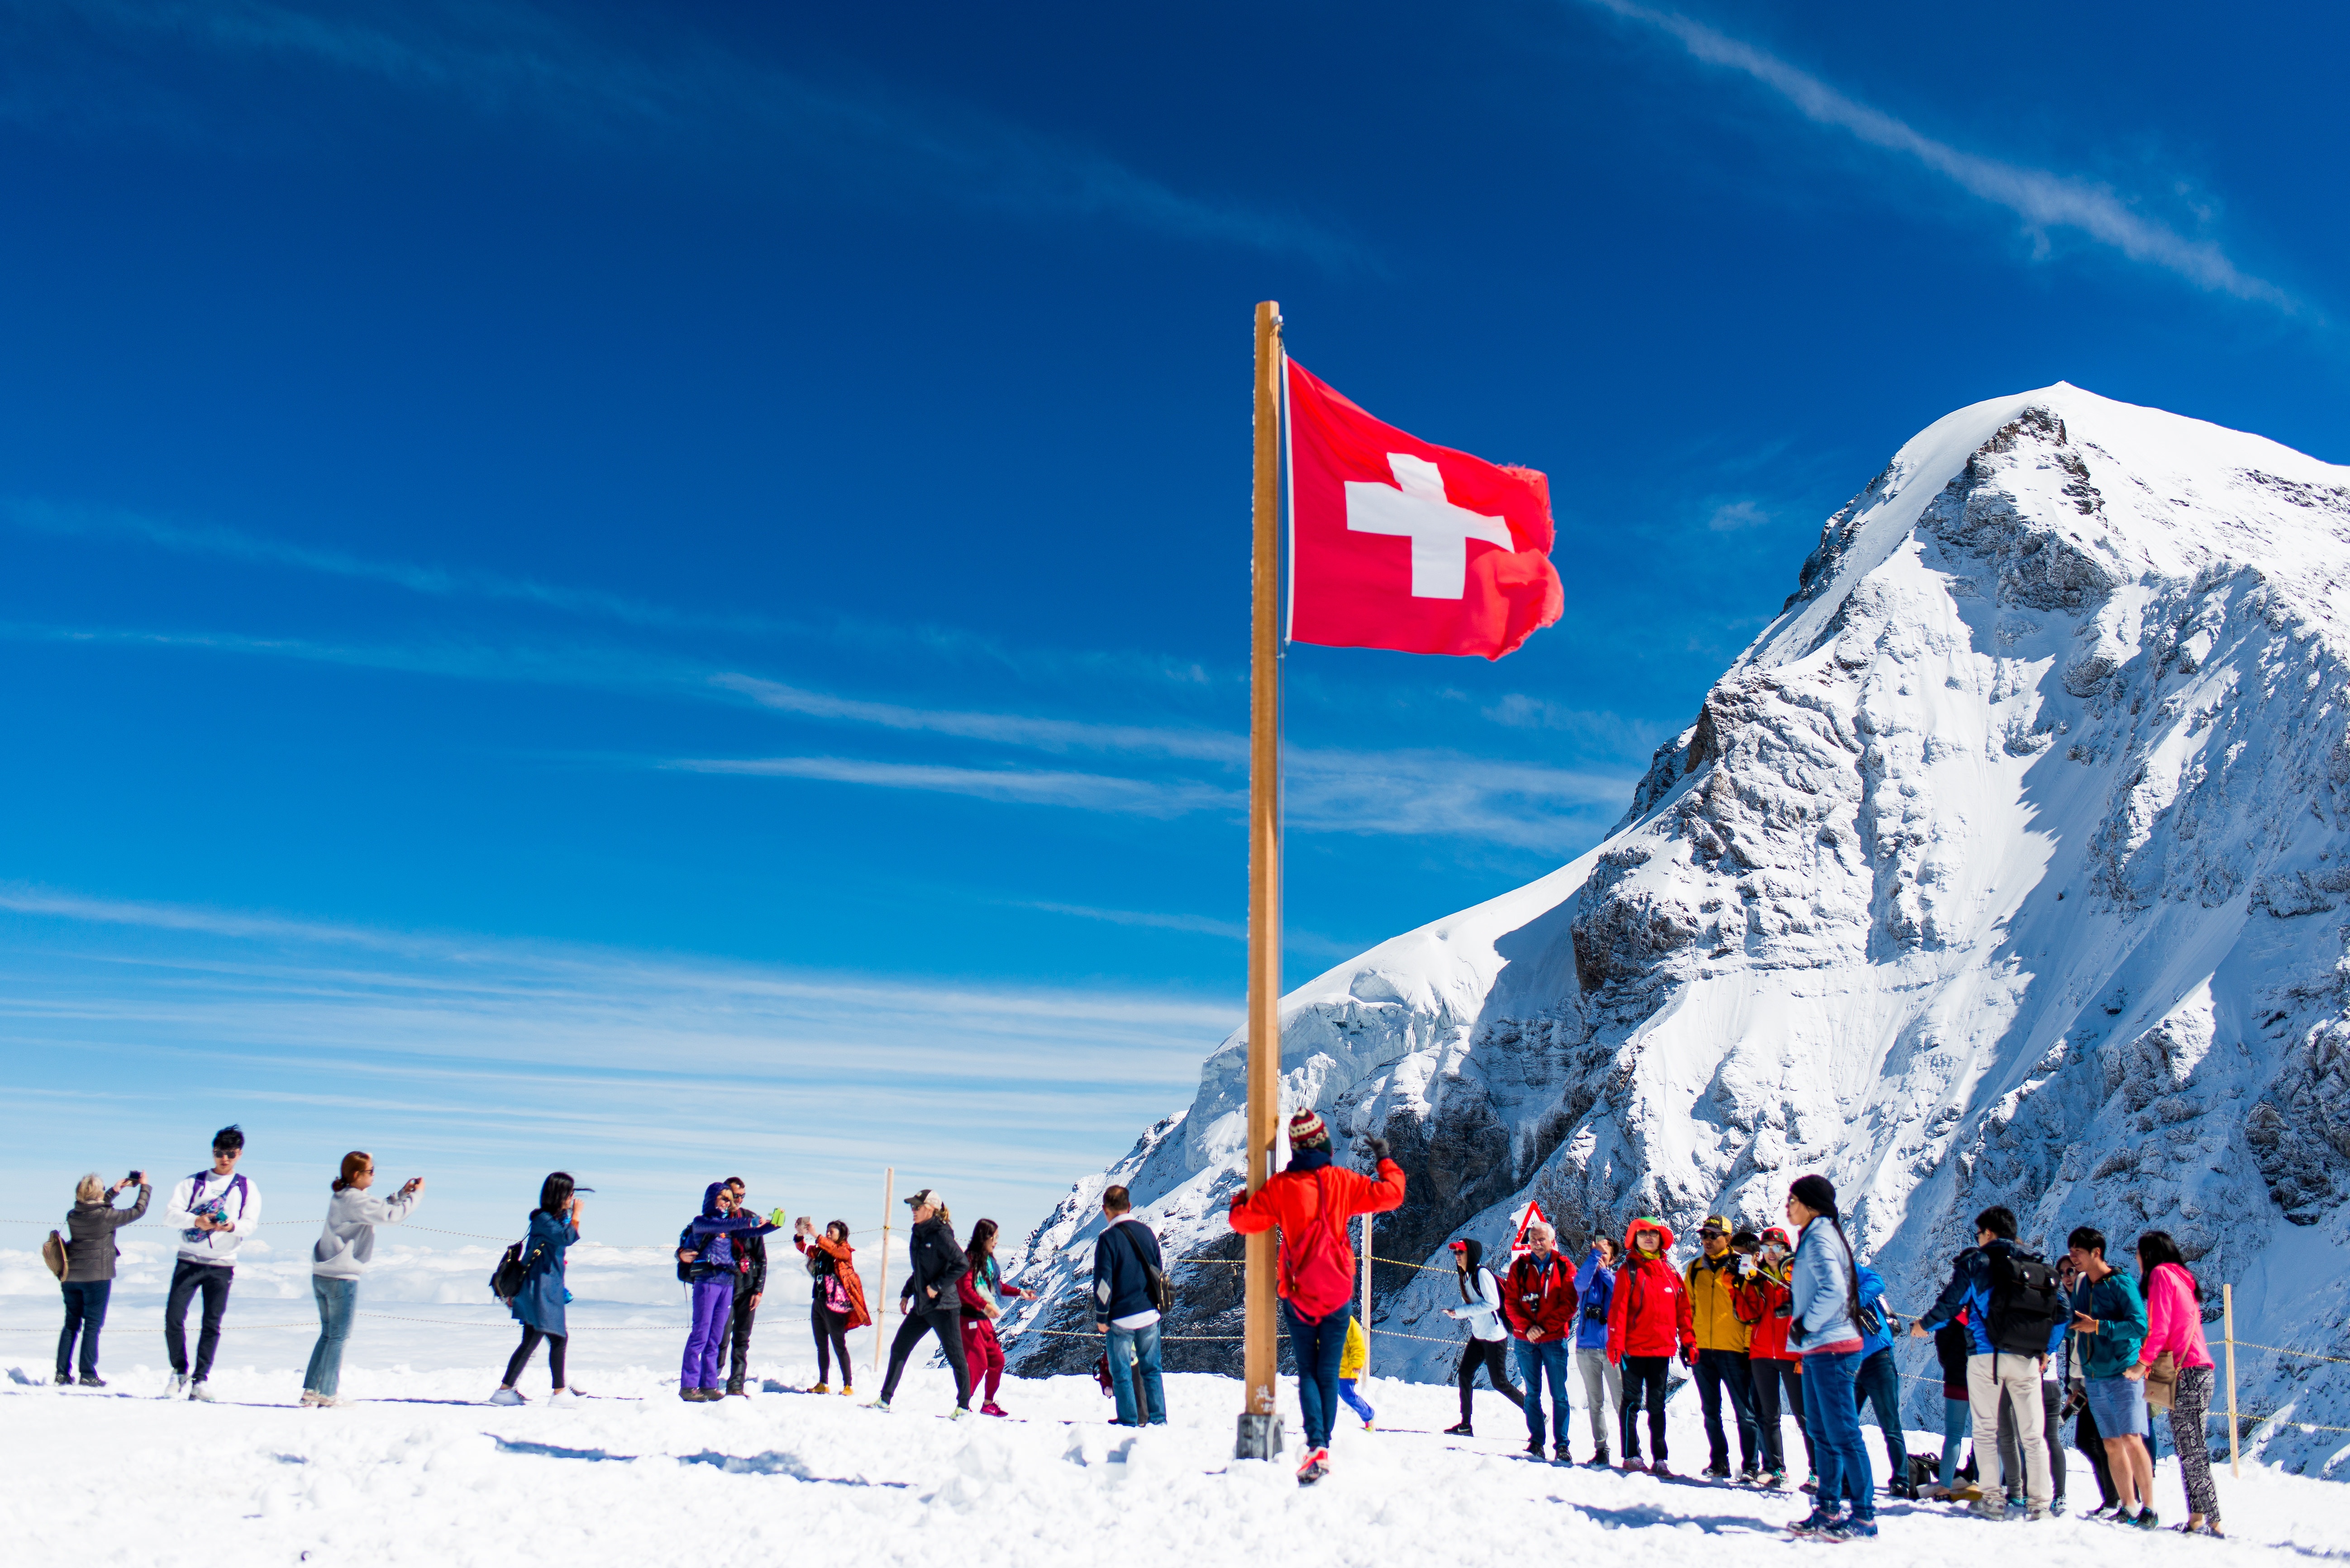
mountain, mountain range, extreme sport, skiing, summit, sports equipment, mountaineering, winter sport, sports, resort, ski, piste, ski touring, nordic skiing, ski mountaineering, ski equipment, alpine skiing, geological phenomenon